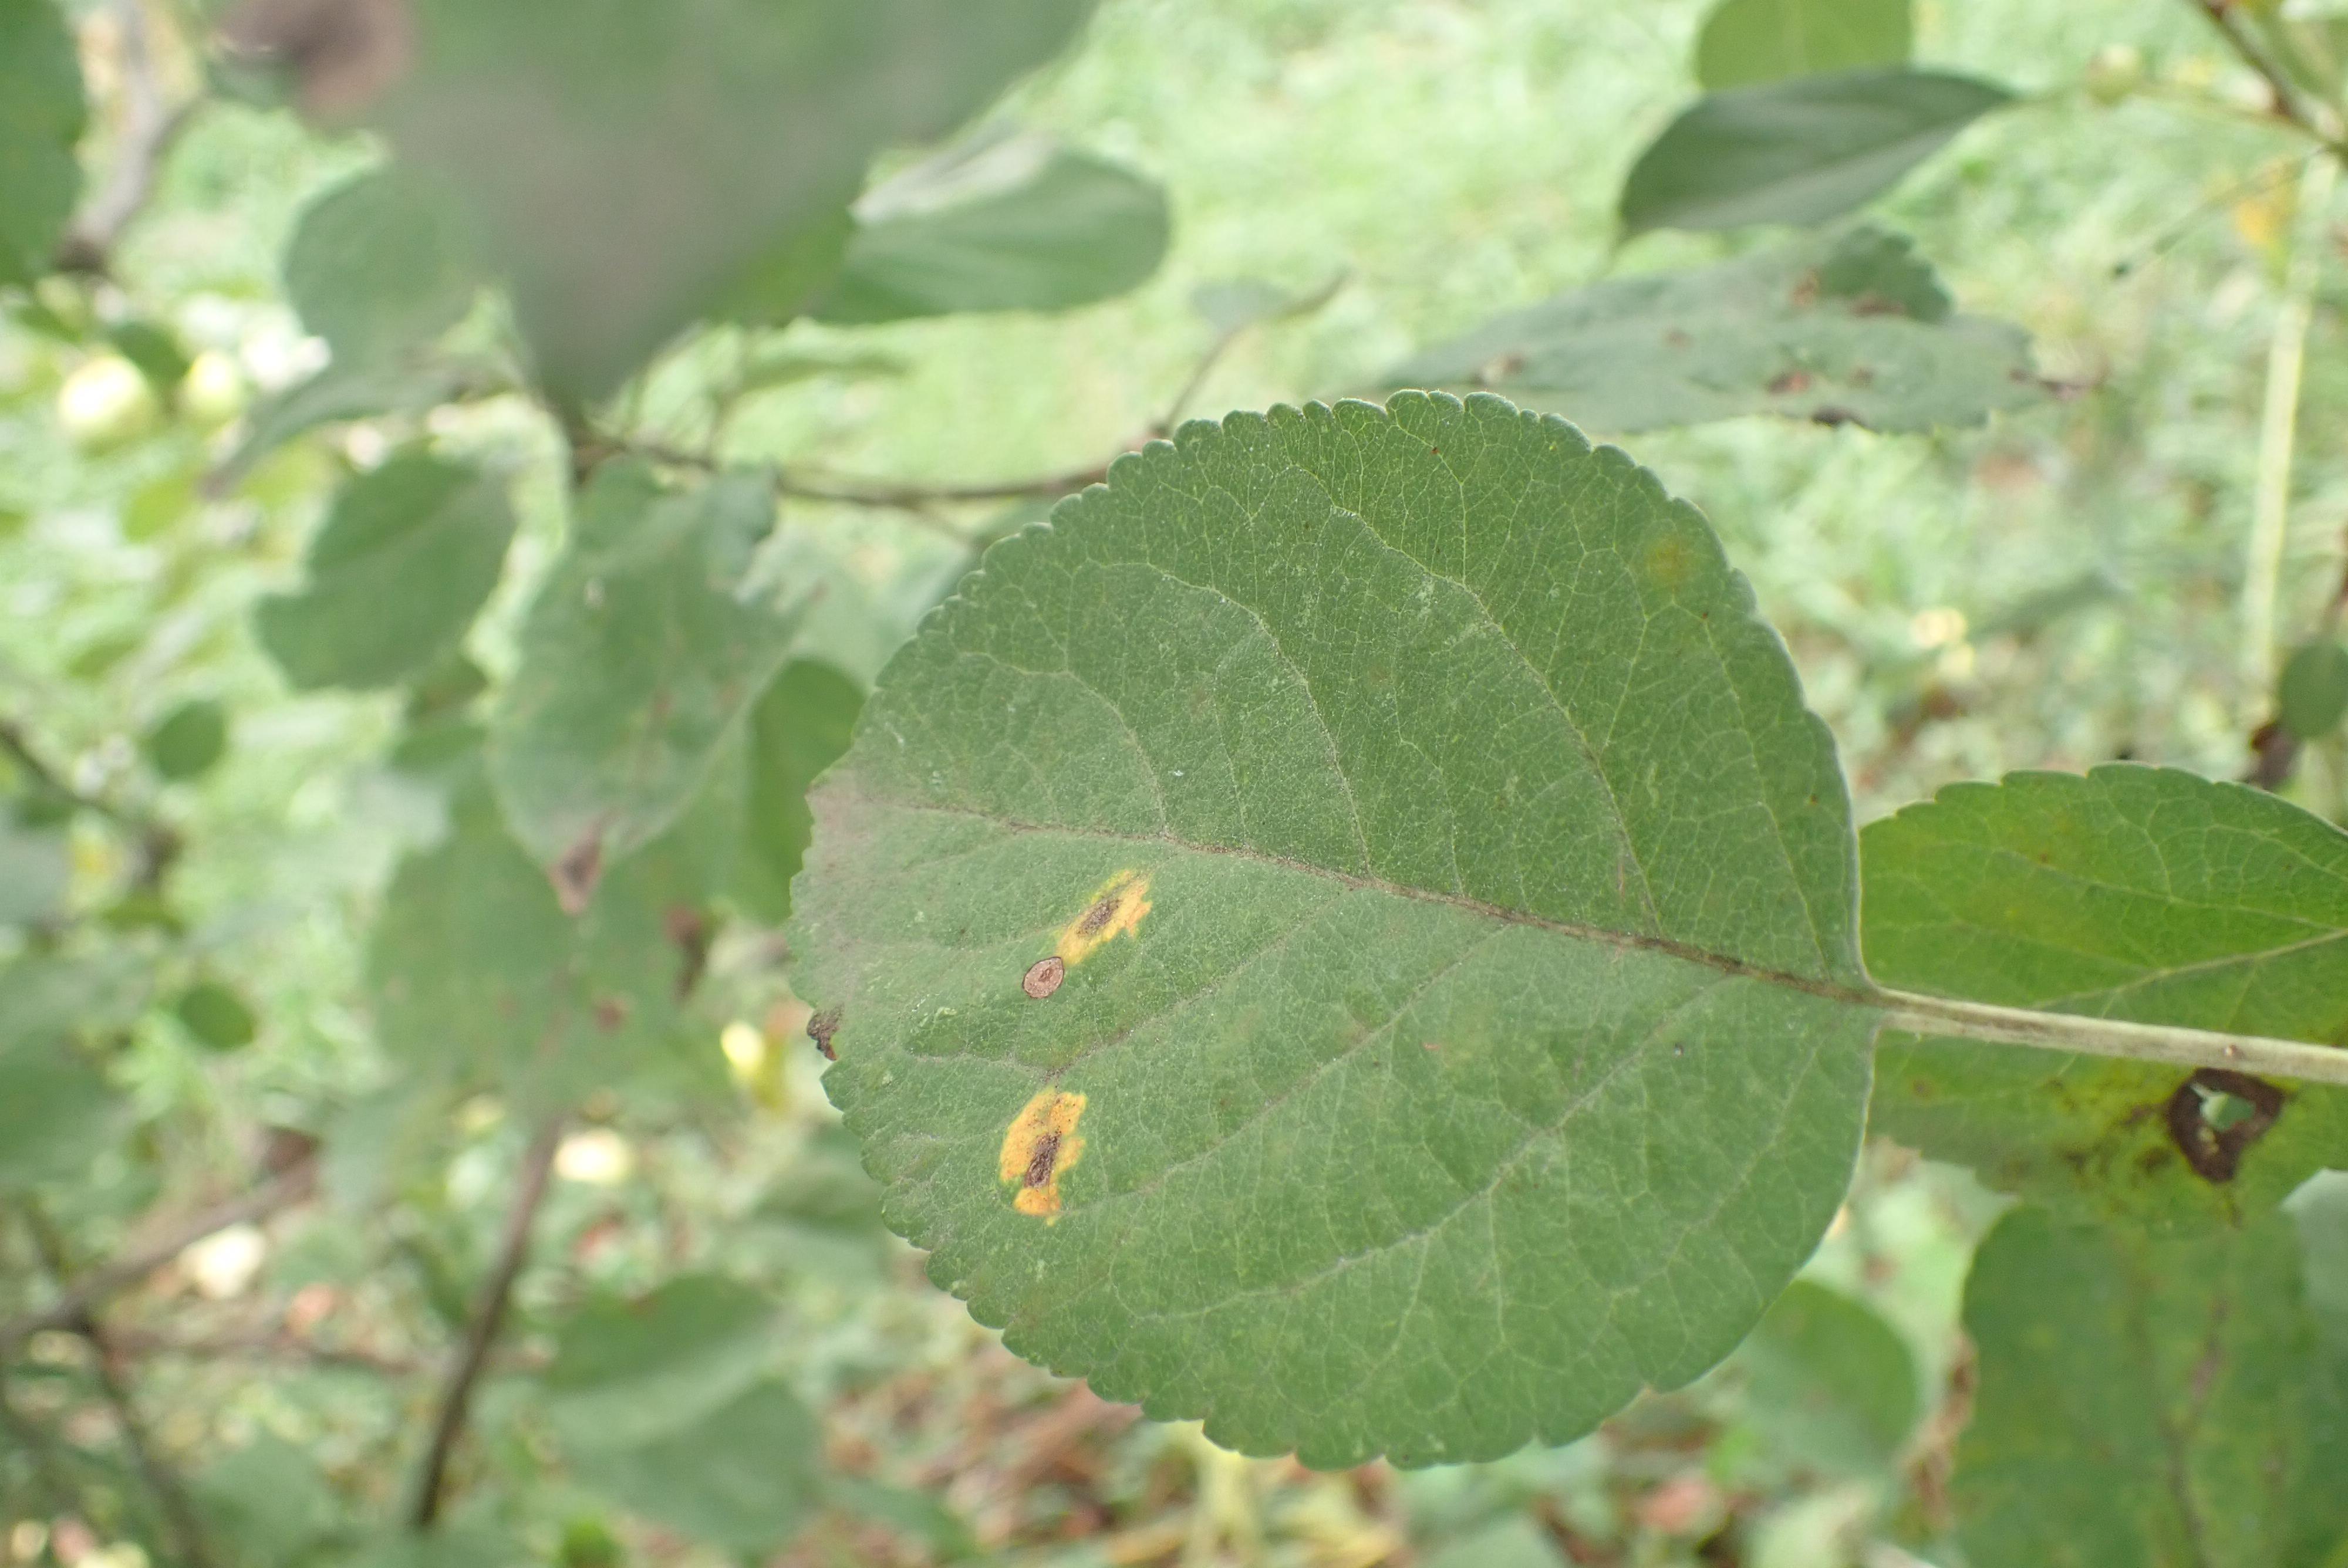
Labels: complex